Leyland P76

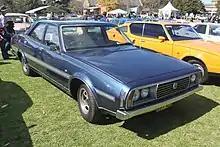
Leyland P76 Targa Florio

The car achieved success in the 1974 World Cup Rally—winning the Targa Florio section and placing 13th overall. Leyland Australia celebrated this victory by releasing a limited edition Targa Florio model: the V8 Super with a limited slip differential, sports wheels and steering wheel, as well as special paintwork, including side stripes.